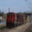
Label: train